Matthias Kirschnereit

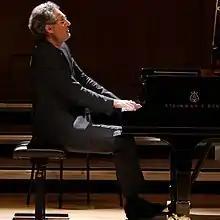

Born in Dorsten, Kirschnereit grew up in Namibia and later studied at the Hochschule für Musik Detmold with Renate Kretschmar-Fischer. He was a prizewinner at renowned competitions in Germany and abroad, such as the Deutscher Musikwettbewerb in Bonn, the Concours Géza Anda in Zurich and the Sydney International Piano Competition. In 1989, he received the .